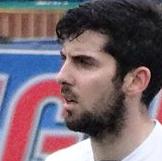
Age: 22